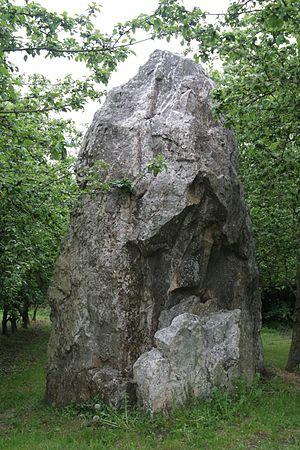
Le menhir de la Dent de Gargantua à Saint-Suliac.
Cet article recense les bâtiments protégés au titre des monuments historiques d’Ille-et-Vilaine, en France.
Cet article recense les monuments historiques français classés en 1889.